Emme Fahu Dhuvas

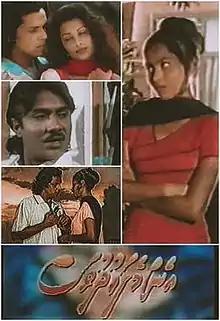
Official film poster

Emme Fahu Dhuvas is a 2000 Maldivian drama film directed by Easa Shareef. Produced by Seven Private Limited, the film stars Reeko Moosa Manik, Hassan Afeef, Niuma Mohamed and Mariyam Nazima in pivotal roles.